2010 Boston Marathon

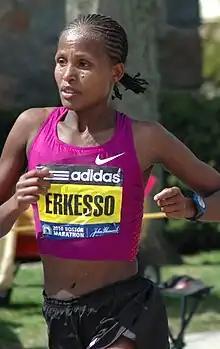
Teyba Erkesso during the race

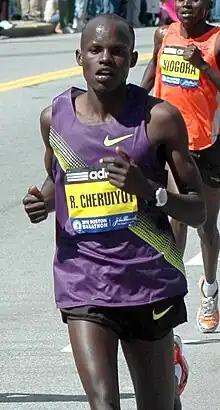
Robert Kiprono Cheruiyot during the race

The 2010 Boston Marathon was the 114th running of the annual marathon race in Boston, United States and was held on April 19. The elite men's race was won by Kenya's Robert Kiprono Cheruiyot in a time of 2:05:52 hours and the women's race was won by Ethiopia's Teyba Erkesso in 2:26:11.